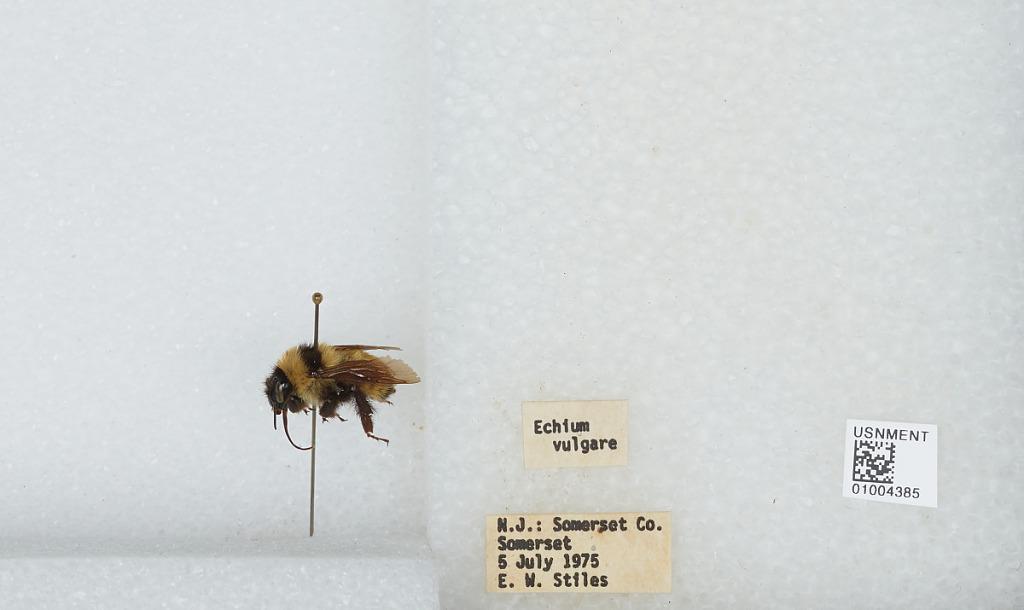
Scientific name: Bombus (Fervidobombus) fervidus fervidus (Fabricius)
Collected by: E. Stiles
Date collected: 1975-7-5
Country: United States
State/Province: New Jersey
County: Somerset
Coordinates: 40.56, -74.61